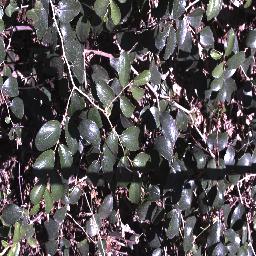
Label: chinee_apple